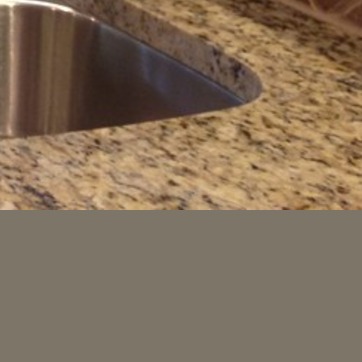
Material: polishedstone